Question: Please indicate a possible affordance area of the hold_frisbee that can be used for throwing
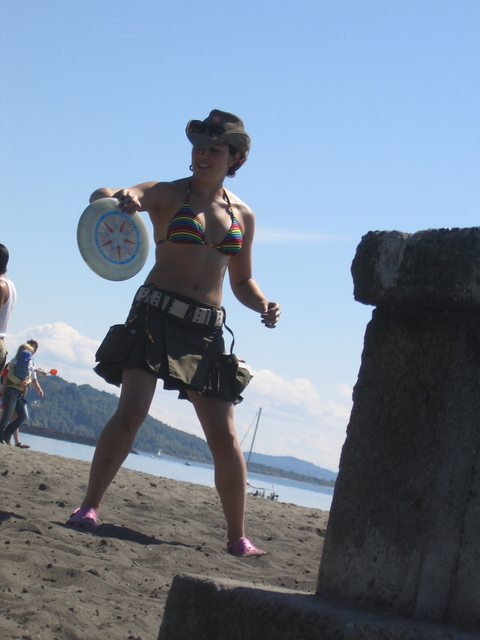
Answer: [73.715, 193.505, 148.001, 283.375]